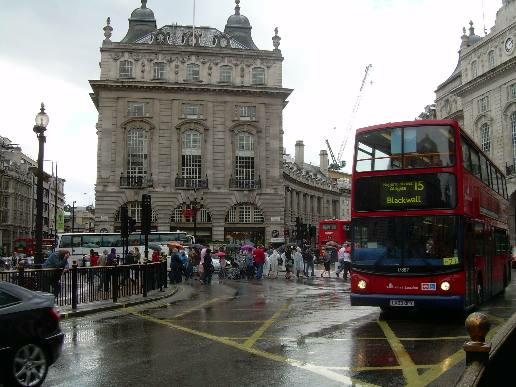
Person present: No